Propolis

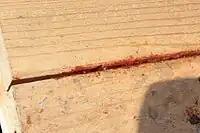
Two bars from a top bar hive that the bees have glued together using propolis. Separating the bars will take some effort as the propolis has hardened.

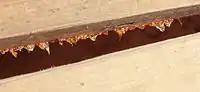
Propolis on the upper bar

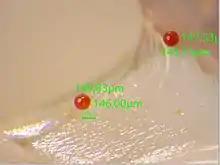
Propolis drops in red (units in micrometers)

Propolis or bee glue is a resinous mixture that honey bees produce by mixing saliva and beeswax with exudate gathered from tree buds, sap flows, or other botanical sources. It is used as a sealant for unwanted open spaces in the beehive. Propolis is used for small gaps (around or less), while gaps larger than the bee space (around ) are usually filled with burr comb. Its color varies depending on its botanical source, with dark brown as the most common. Propolis is sticky above , while at lower temperatures, it becomes hard and brittle.